Mehadia

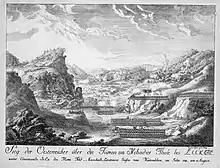
1788 Battle in Mehadia valley

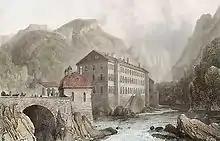
Mehadia in 1835

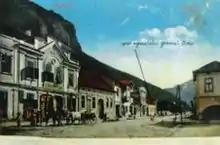
Postcard of Mehadia in 1918

Mehadia is located in southwestern Romania in the Cerna valley at an elevation of . It is located along European route E70, south of the village of Plugova and north of Topleț. Beyond Topleț to the south is Orșova, which was for many years the residence of a Pasha and contained a prominent Turkish fortress. The town of Băile Herculane lies nearby to the east. Different parts of the river valley in the commune have different names such as the Shupanek valley and Coramnic. To the northeast of the main town is an elongated lake named Lacul Prisaca. A suspension bridge crosses the river near Mehadia in an area which is said to smell strongly of sulphur. The road to Mehadia passes through a broad forested scenic valley and crosses a Roman Aqueduct. The aqueduct has only 11 arches remaining in an otherwise well preserved state. They are made of large field stones and red bricks placed over a four layered field stones.